Geography of Kyrgyzstan

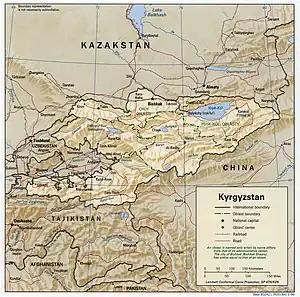
Detailed map of Kyrgyzstan

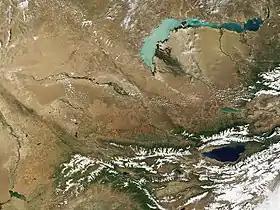
This MODIS true-color image shows portions of Kazakhstan (top) and Kyrgyzstan at the bottom. The lake at the top of the image is Lake Balkash.

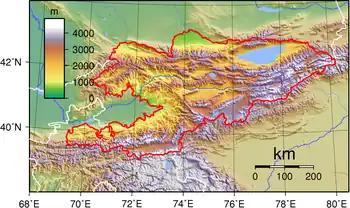
Topography

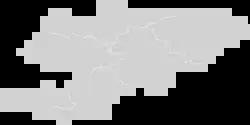
Blank map

The mountains of Kyrgyzstan are geologically young, so that the physical terrain is marked by sharply uplifted peaks separated by deep valleys. There is also considerable glaciation, with the largest glacier being the Engilchek Glacier. Kyrgyzstan's 6,500 distinct glaciers are estimated to hold about of water and cover 8,048 square kilometers (5,000 square miles) or 4.2% of Kyrgyzstan. Only around the Chüy, Talas, and Fergana valleys is there relatively flat land suitable for large-scale agriculture.